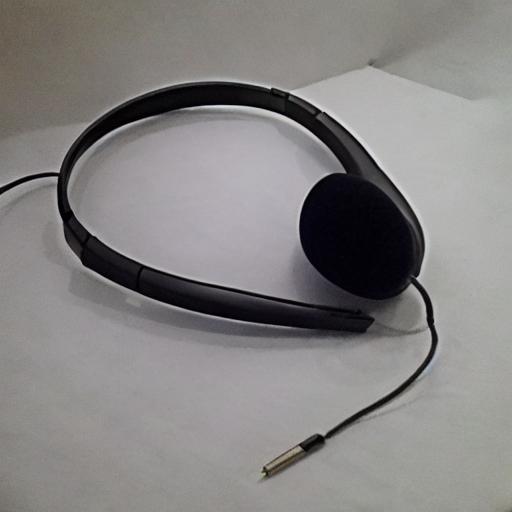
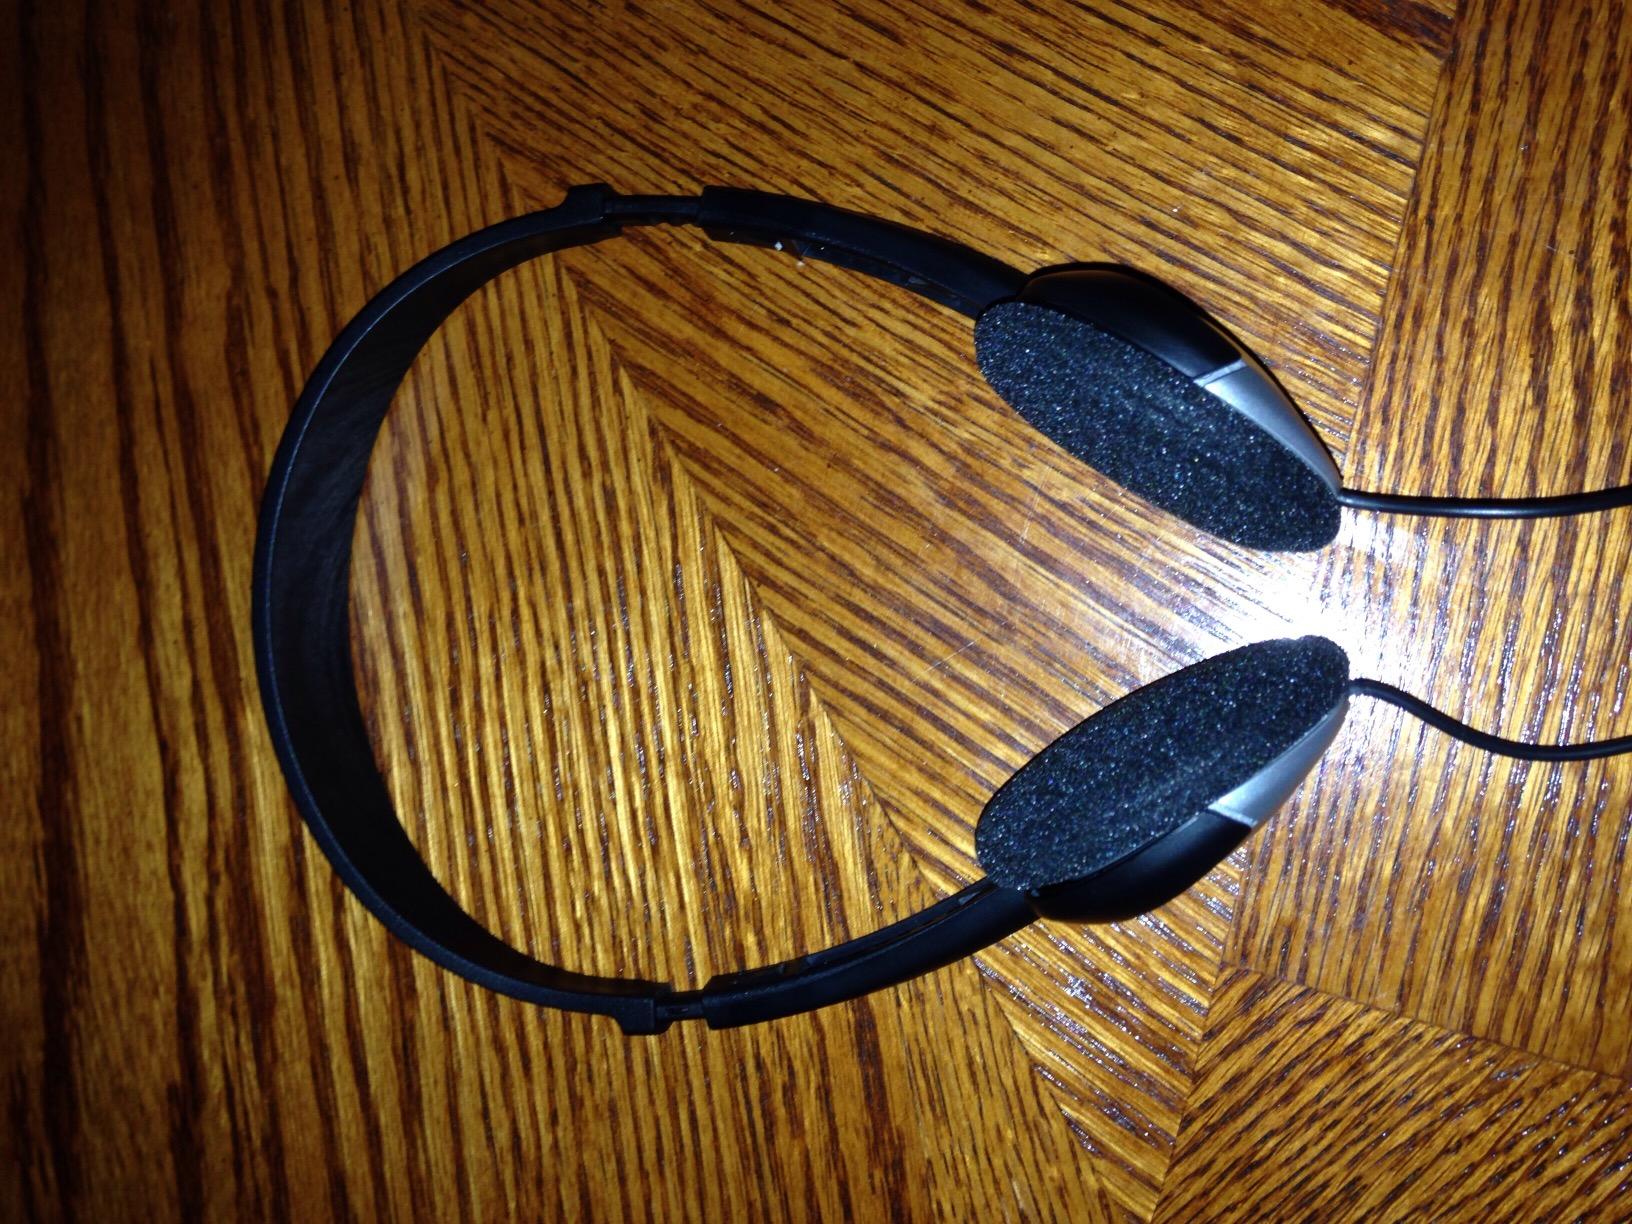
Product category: headphones
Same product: no